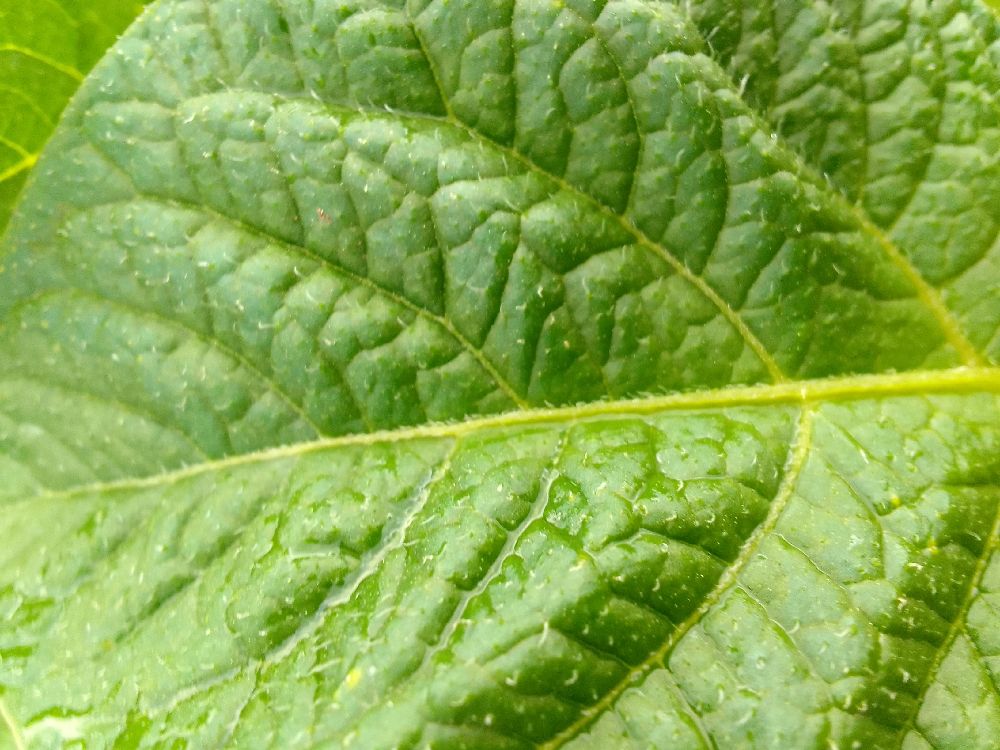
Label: Healthy